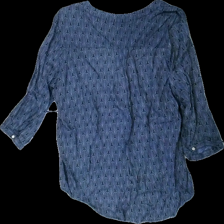
View: back
Type: Blouse
Category: Ladies
Brand: Not in the list
Brand text on label: jyothi
Colors: Blue, White
Material: 100% viscose
Pattern: Geometric print
Cut: Regular
Size: M
Season: All
Damage location: middle center
Price range: <50
Recommended usage: Reuse
Description: blå blus med bågar över hela